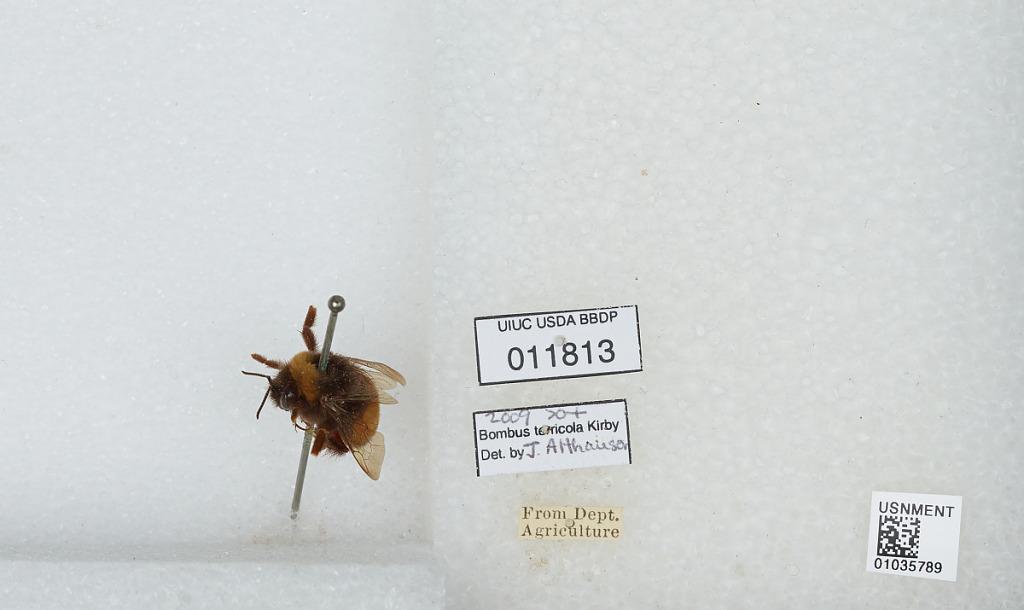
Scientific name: Bombus (Bombus) terricola Kirby